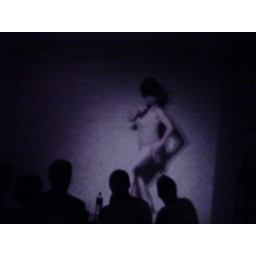
at vlada lounge in nyc's hell's kitchen sunday.